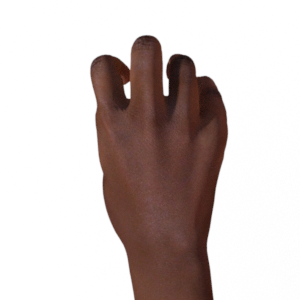
Label: rock